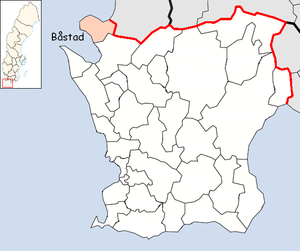
Båstads kommun
Båstads placering i Skåne
Båstads kommun er en kommune i Skåne län i Sverige. Kommunen omfatter 218,82 km² og har 14.170 indbyggere.